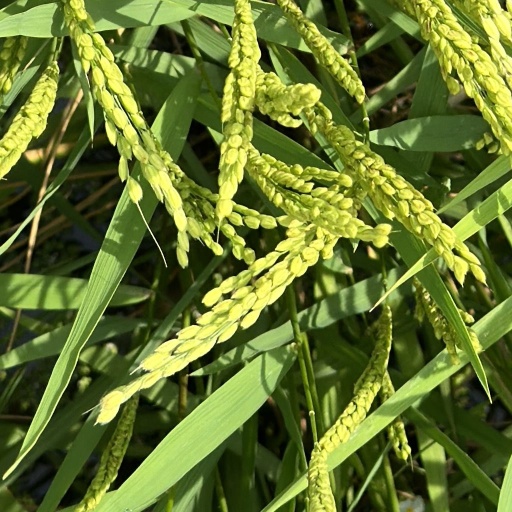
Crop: rice